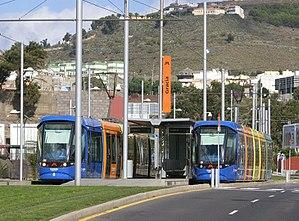
Tram Tenerife. Stop Gracia
Le tramway de Tenerife, dans l'archipel espagnol des îles Canaries, fait référence à deux réseaux. Le premier tramway électrique a existé de 1901 à 1951. La première ligne du réseau actuel, Metro Tenerife, est inaugurée le 2 juin 2007.